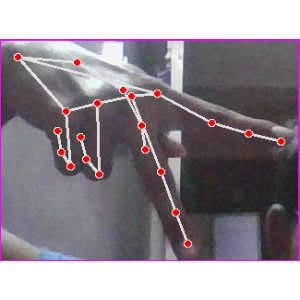
अक्षर: प